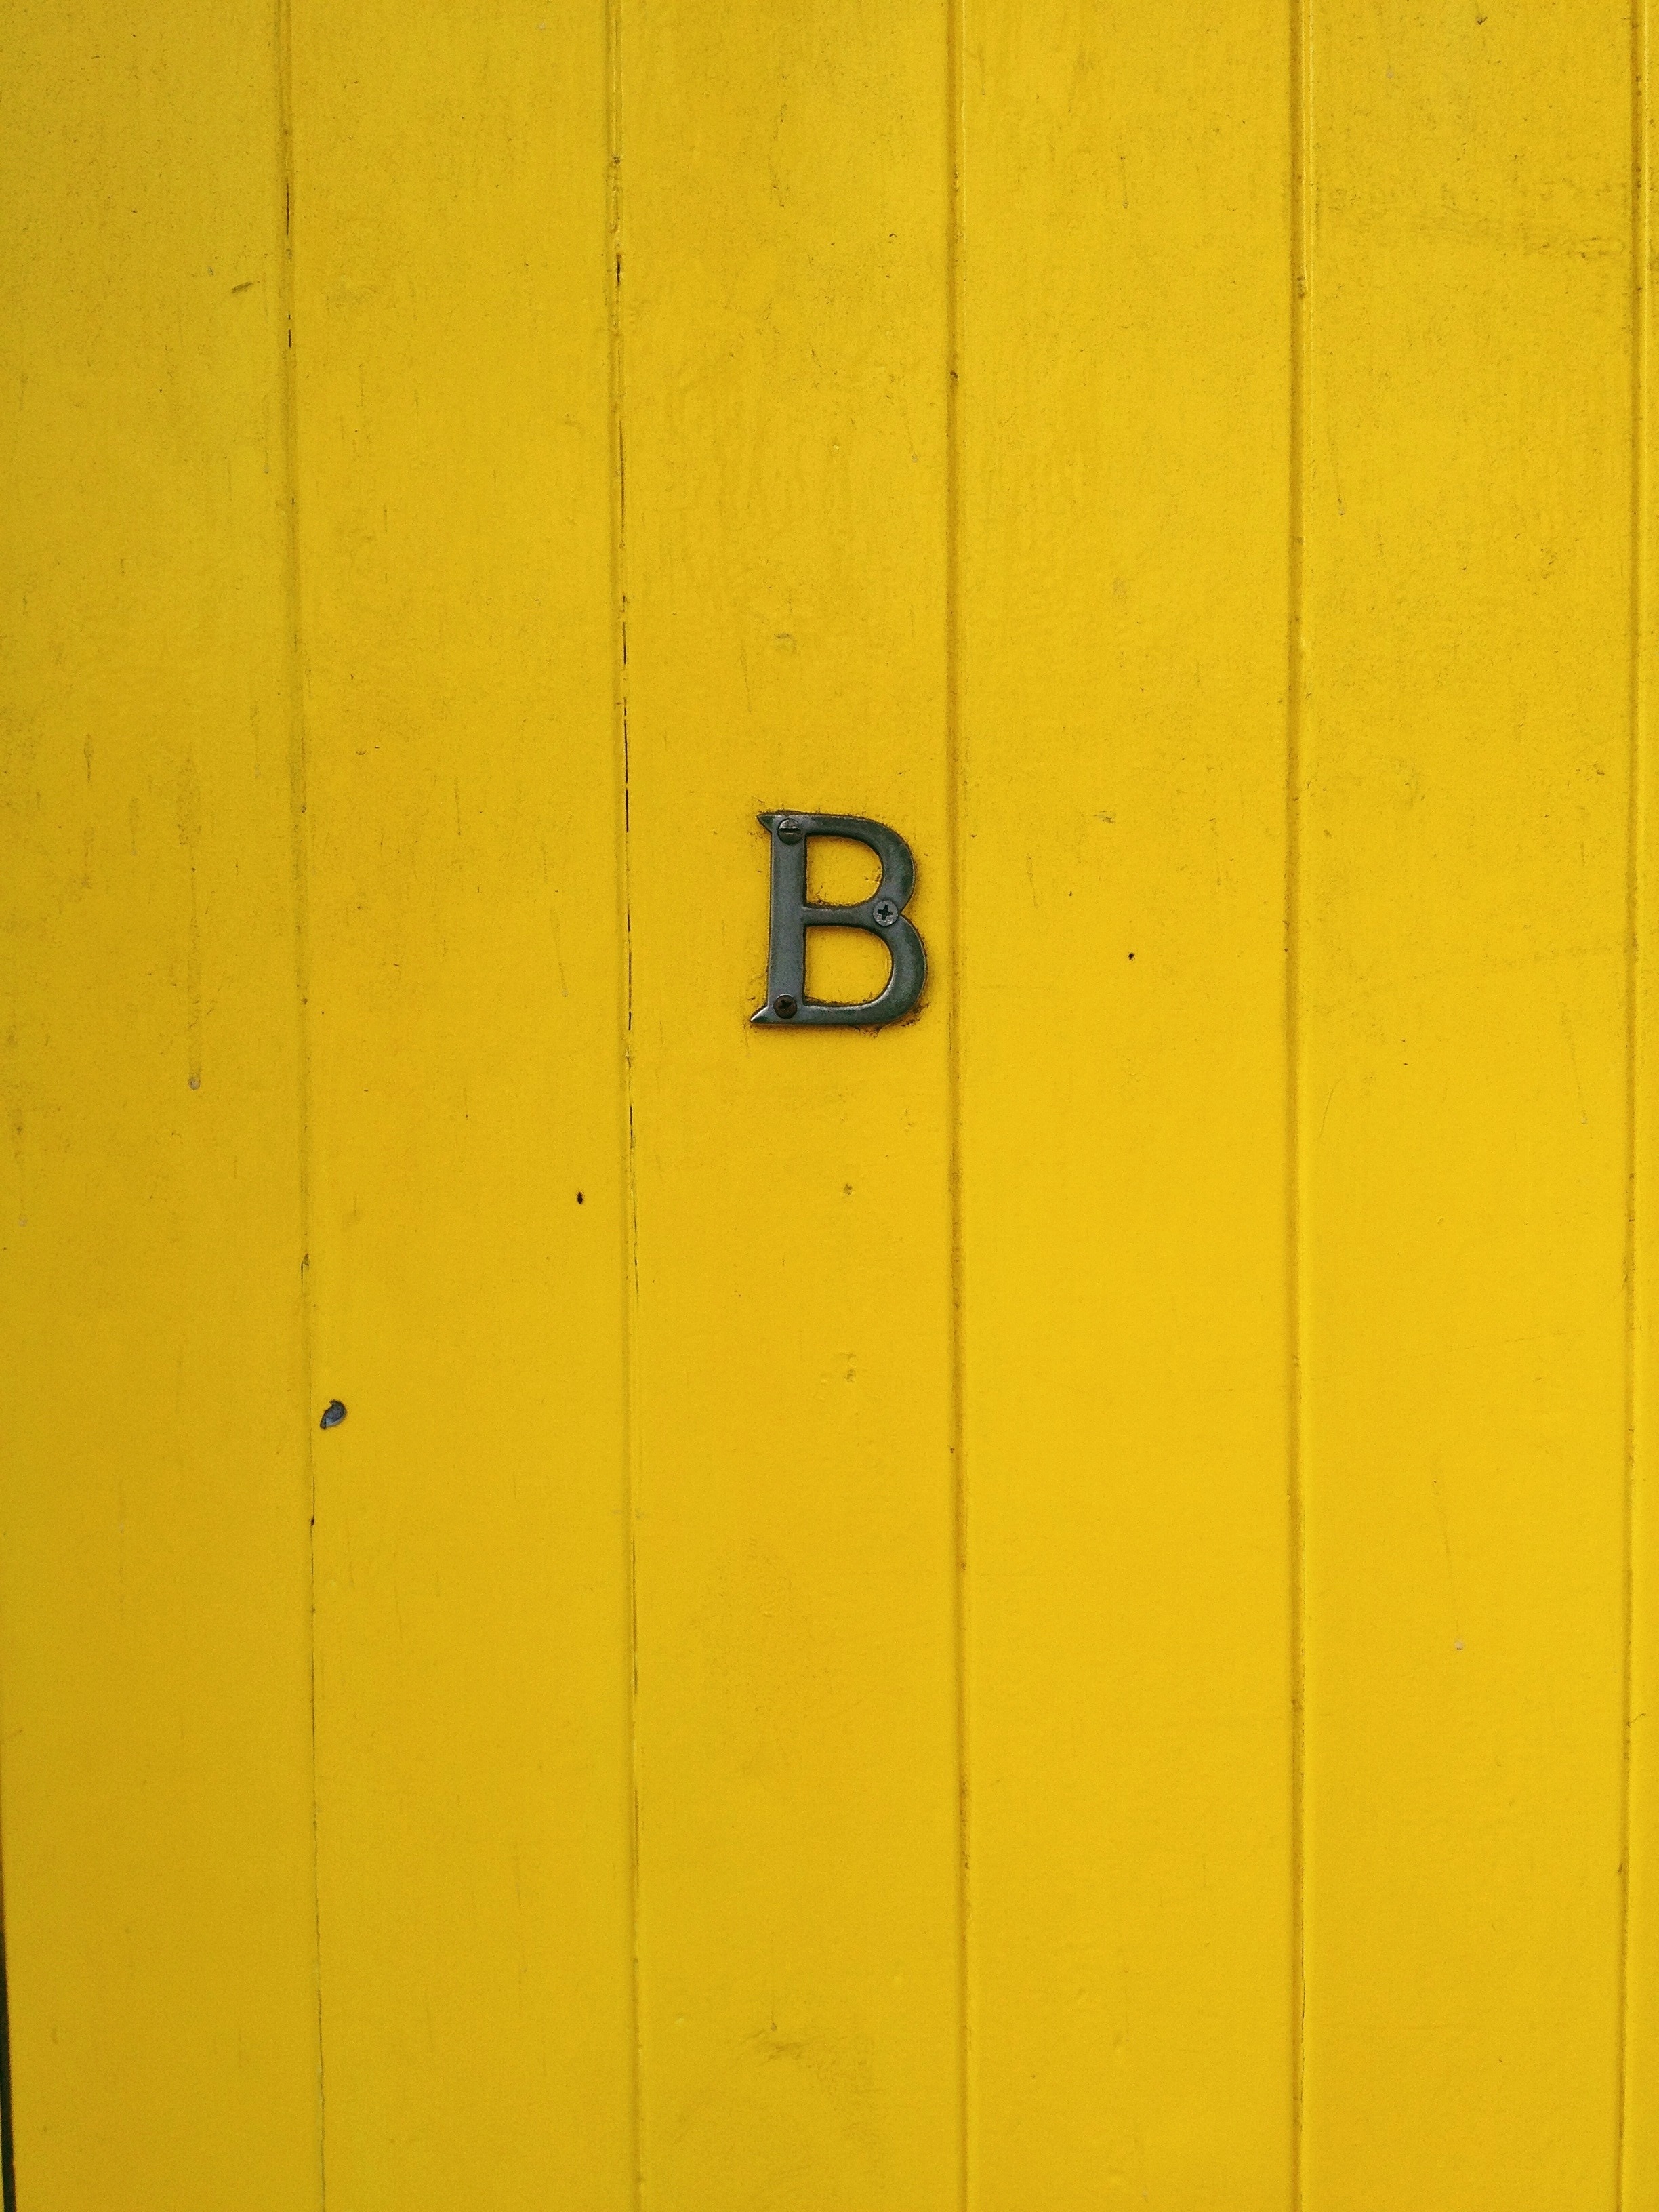
wood, retro, floor, old, wall, sign, line, green, letter, color, hanging, furniture, yellow, door, cool photo, locker, wood stain